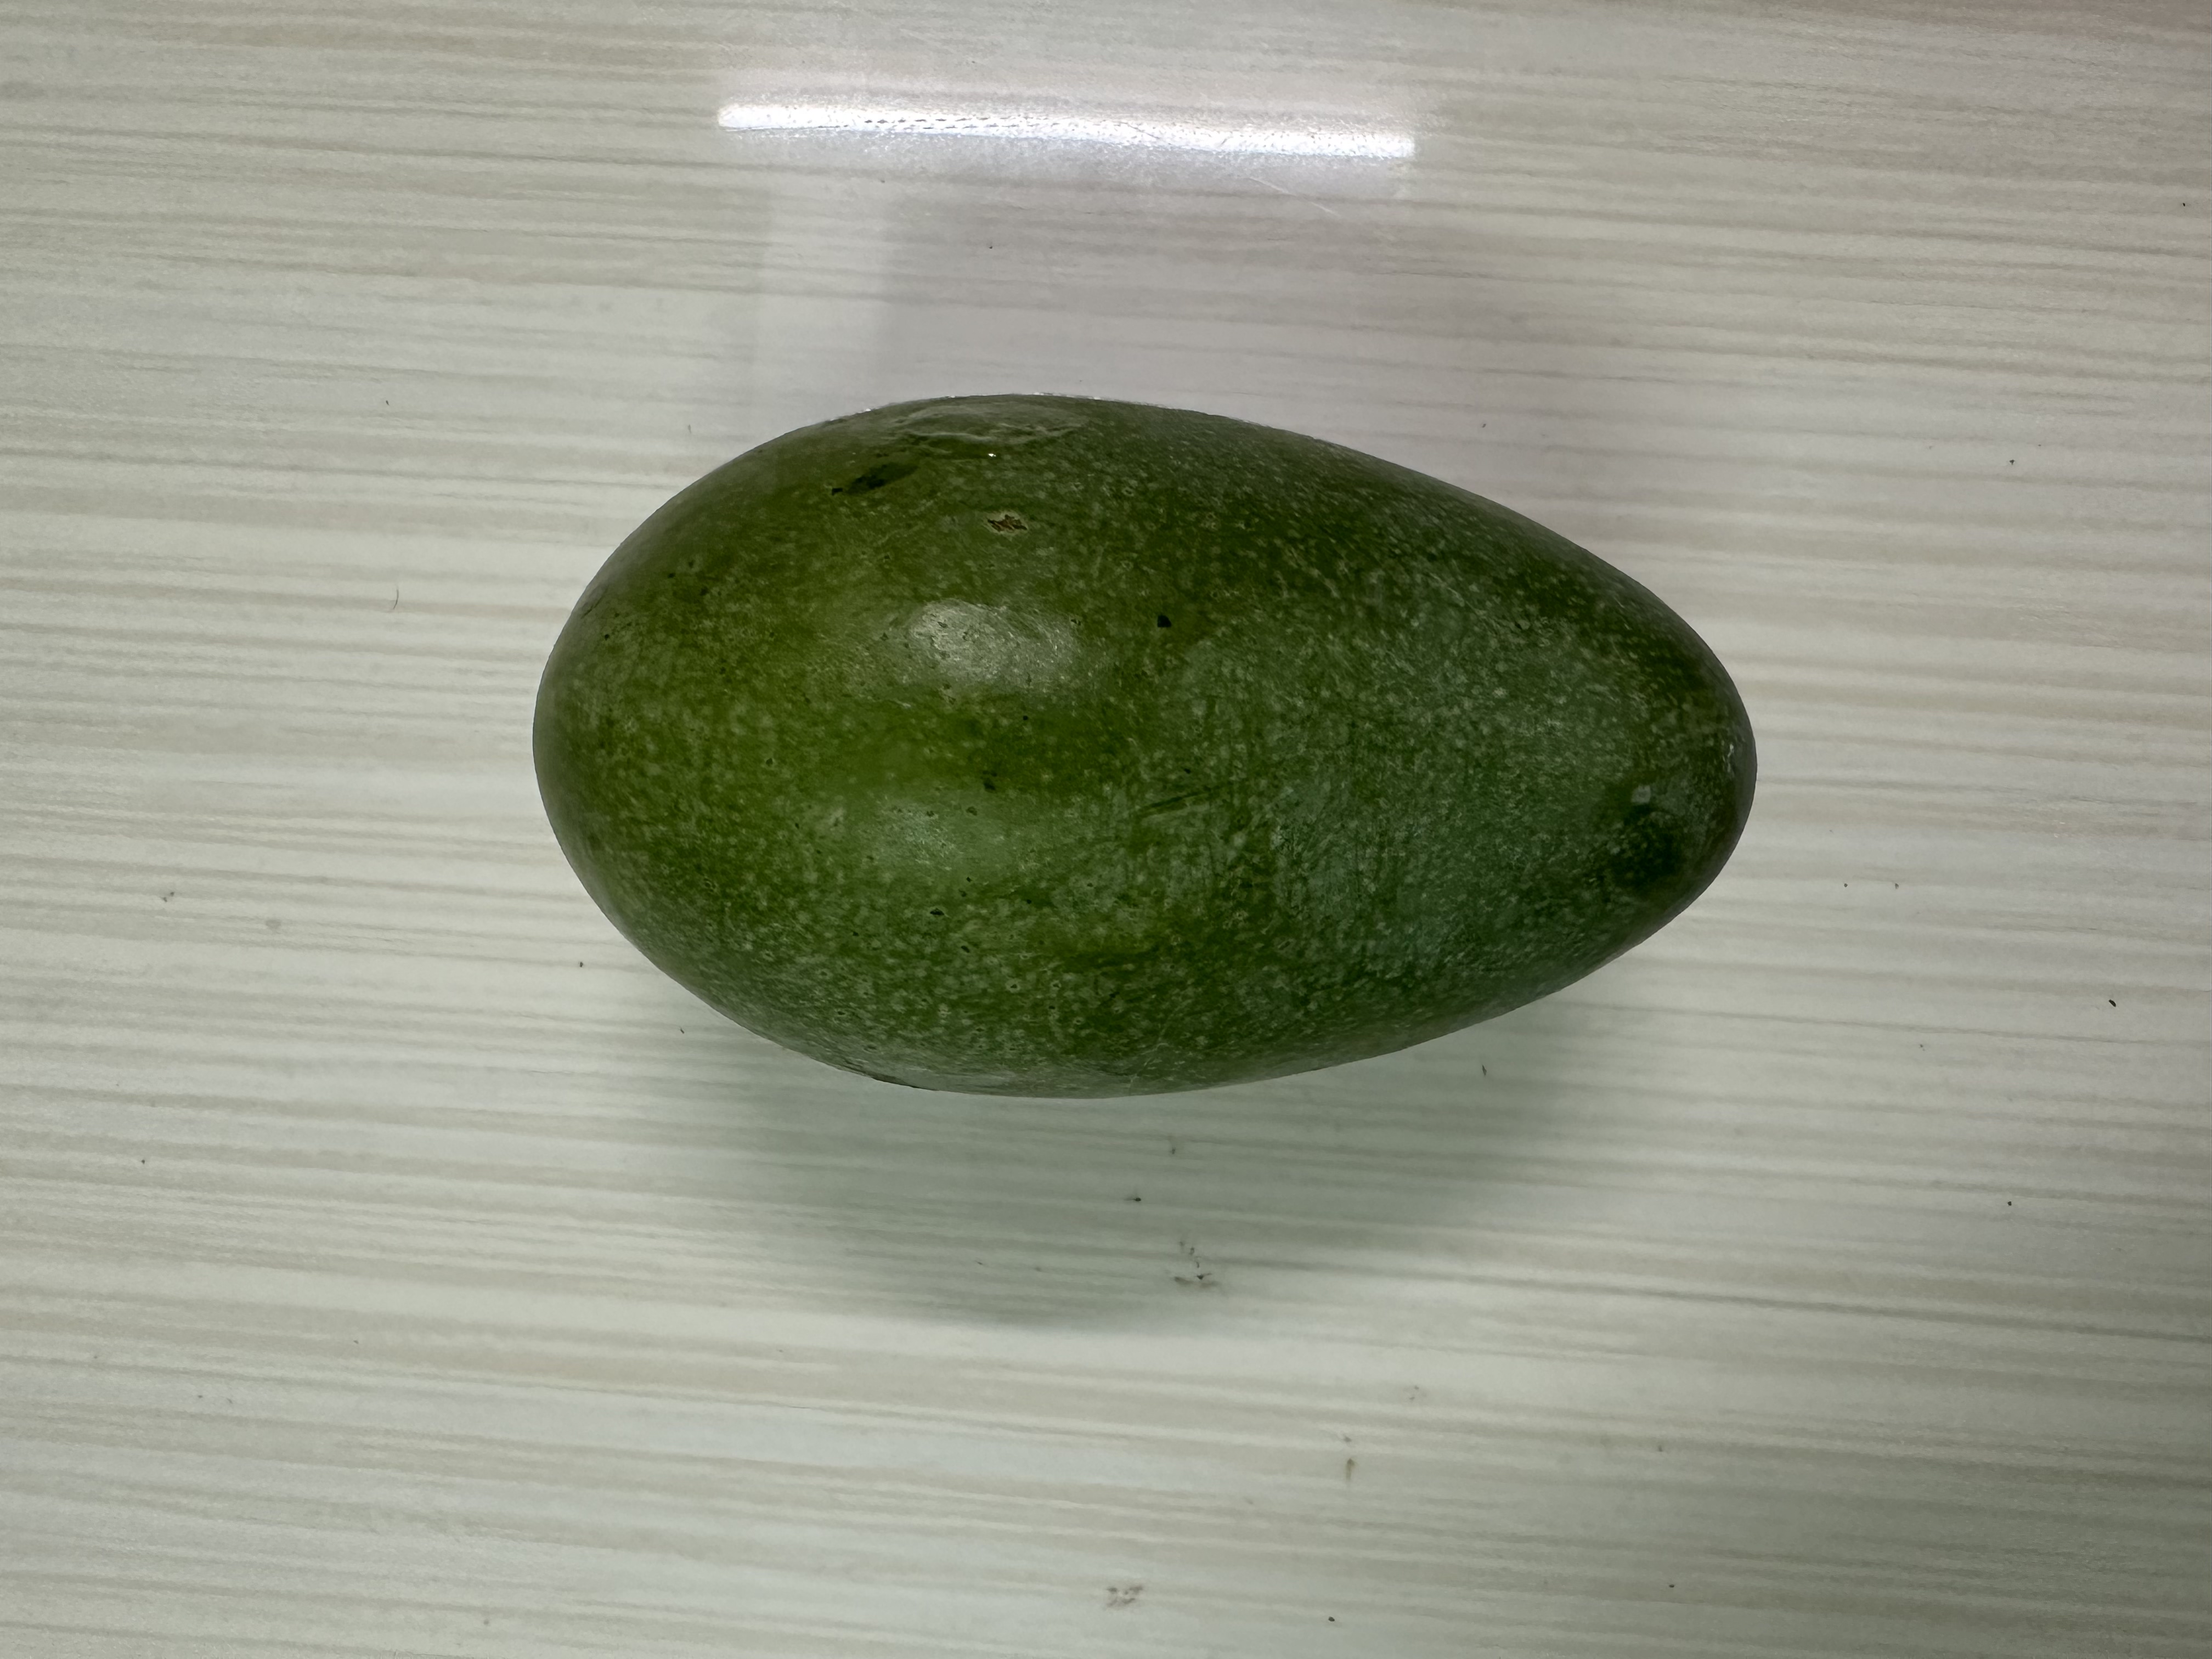
Mango variety: Amrapali